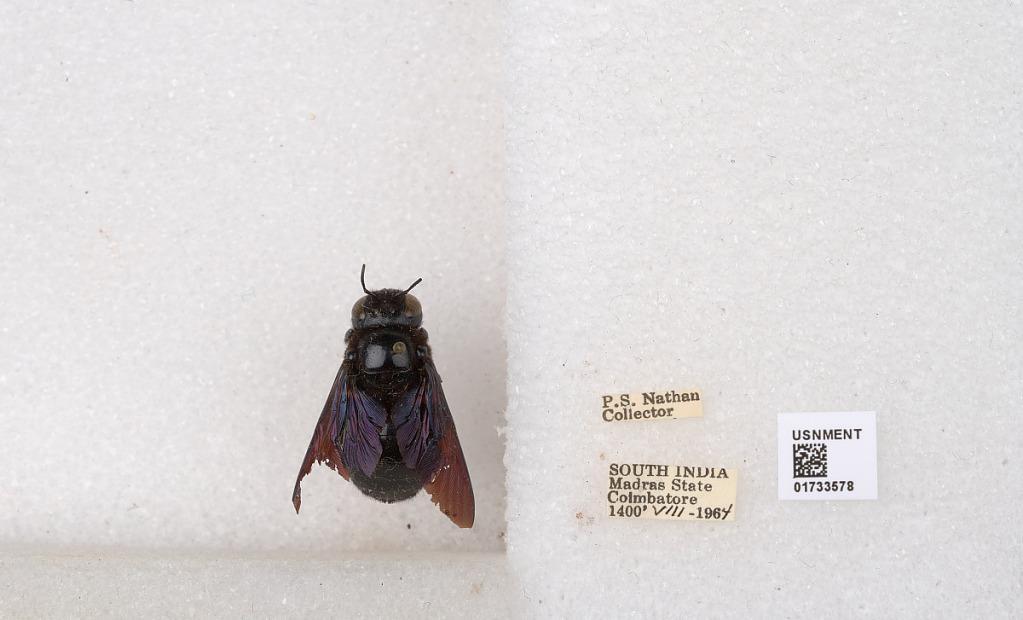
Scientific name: Xylocopa (Ctenoxylocopa) fenestrata (Fabricius)
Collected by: P. Nathan
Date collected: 1964-8-1
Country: India
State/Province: Tamil Nadu
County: Coimbatore
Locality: Coimbatore